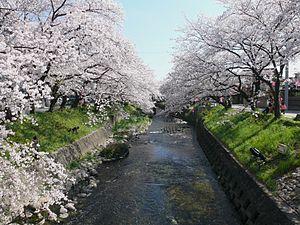
la rivière Gojō est un cours d'eau coulant dans les préfectures de Gifu et d'Aichi. Elle se jette dans le fleuve Shin.